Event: Nepal Earthquake
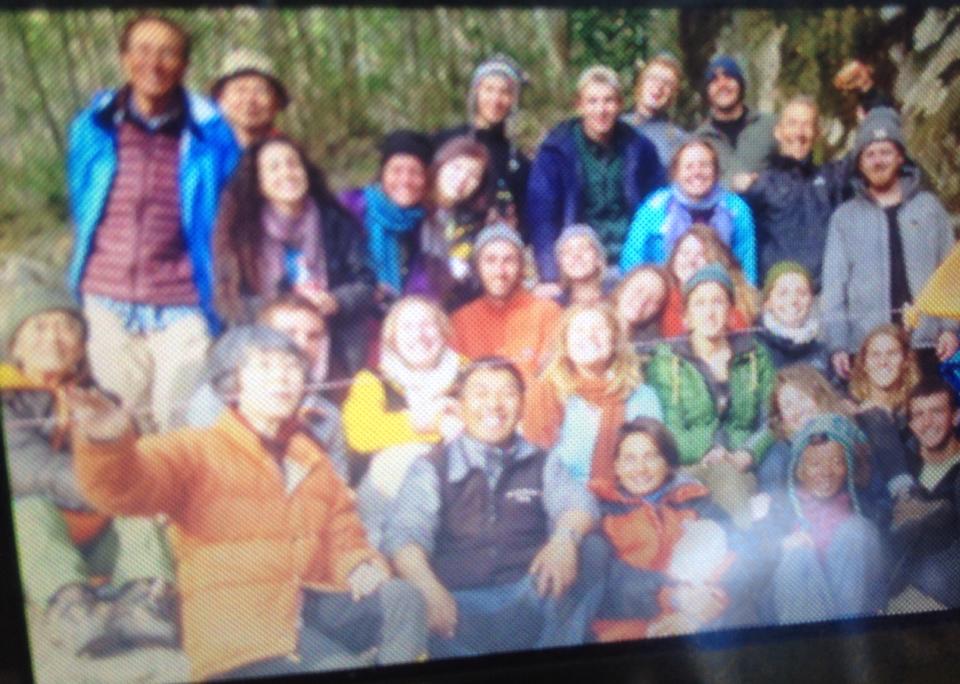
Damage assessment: no_damage